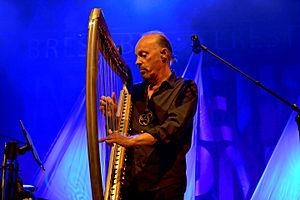
Alan Stivell en concert aux Jeudis du port à Brest, Finistère, Bretagne le 15 août 2013. Brezhoneg: Alan Stivell e-pad e sonadeg e Yaouvezhioù ar porzh e Brest, Penn ar Bed, Breizh d'ar 15 a viz Eost 2013. Cymraeg: Alan Stivell mewn cyngerdd gŵyl 'Dyddiau Iau y Porth' yn Brest, Pen y Byd, Llydaw ar 15 Awst 2013.
Les Jeudis du port est un festival gratuit de musiques et d'arts de la rue se déroulant tous les jeudis soirs de mi-juillet à mi-août depuis 1989, sur le port de commerce de Brest.